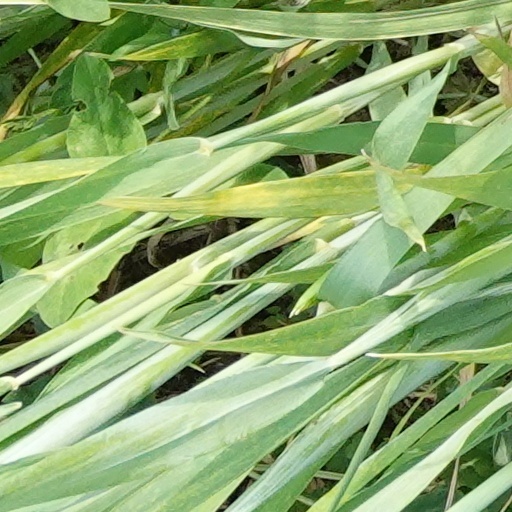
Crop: wheat